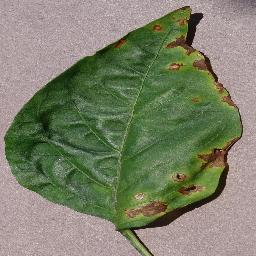
Label: Pepper,_bell___Bacterial_spot